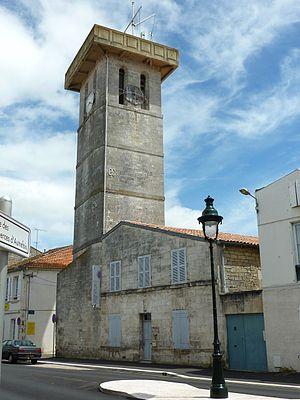
La tour des signaux Rochefort Charente Maritime France
Rochefort, appelée aussi Rochefort-sur-Mer, est une commune du Sud-Ouest de la France située dans le département de la Charente-Maritime. Ses habitants sont appelés les Rochefortais et les Rochefortaises.